Room 33

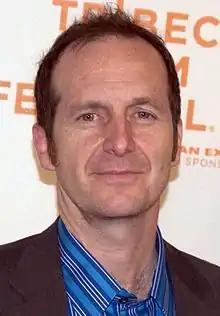
Denis O'Hare's portrayal of Liz Taylor received unanimous appreciation from critics

The episode received mostly favorable reviews from critics, earning a 67% approval rating based on 12 reviews, with an average score of 6.6/10, on review aggregator Rotten Tomatoes. As of May 2020, there is no critical consensus on the site. Alex Stedman from "Variety" complimented the episode, saying, "Ryan Murphy and Co. have said from the beginning that if any "American Horror Story" season resembles "Hotel", it's season one, "Murder House". But episode six made that connection much more literal by bringing the Countess straight to the place that's going to seem very familiar to fans." Writing for "The A.V. Club", Emily L. Stephens said that the episode "manages something genuinely surprising: it propels the story forward with nimble efficiency, ties together several of the season's flopping loose ends, circles back into the show's history, and creates some tension along the way even as it acknowledges the ceaseless tedium created by its no-stakes cycle of death and resurrection." The acting in the episode was also received favorably by Michele Calia from "The Wall Street Journal". "Den of Geek" Ron Hogan praised director Loni Peristere, and the scene about Elizabeth's baby and its portrayal, as well as comparing the filming with that of "The Evil Dead". He also noted that the episode was "heavy on terrifying elements, from the monster baby stalking the hotel to the concerted efforts to turn Lowe into a complete mental case, orchestrated by his wife Alex." Lacy Baugher from "The Baltimore Sun" was impressed by O'Hare's acting in the episode, saying, "Once again, [he] completely stole the show, but the most important thing that happened – as far as longtime fans are concerned – has to be that opening sequence, and all the interesting inter-series connections it brought up."